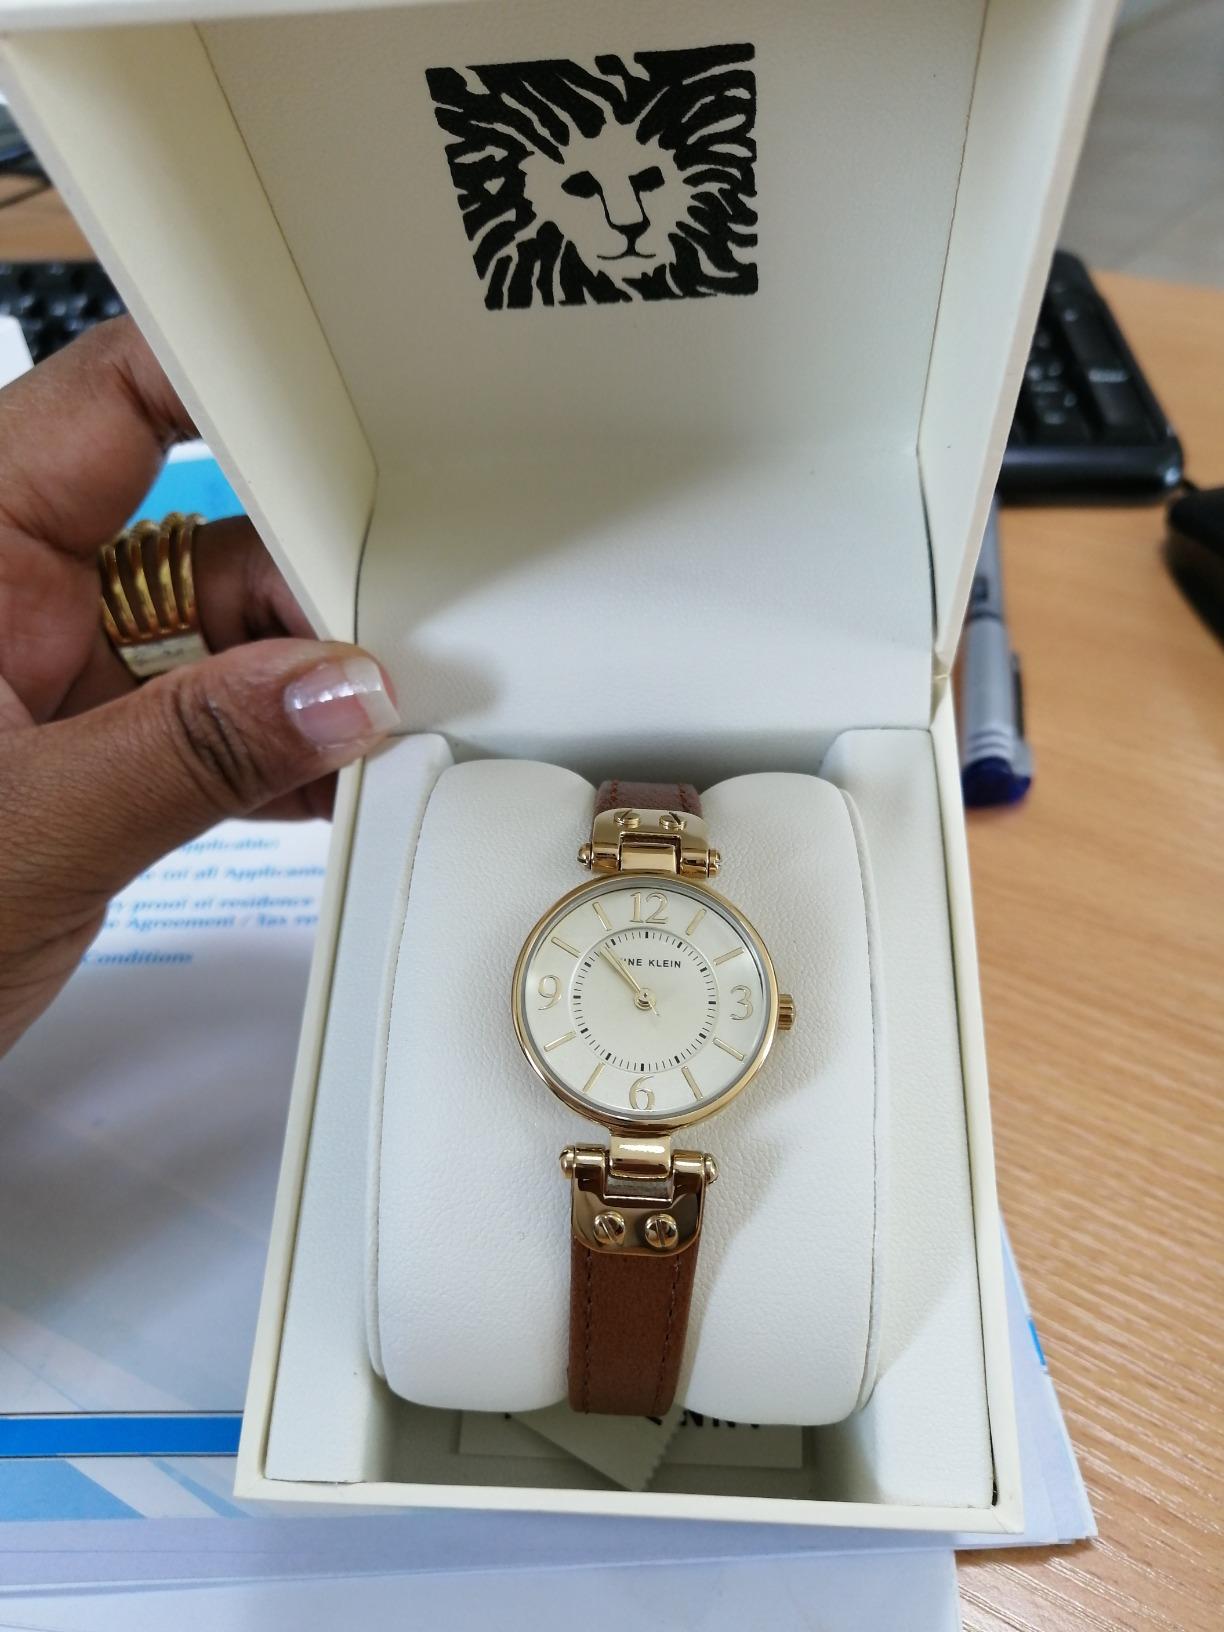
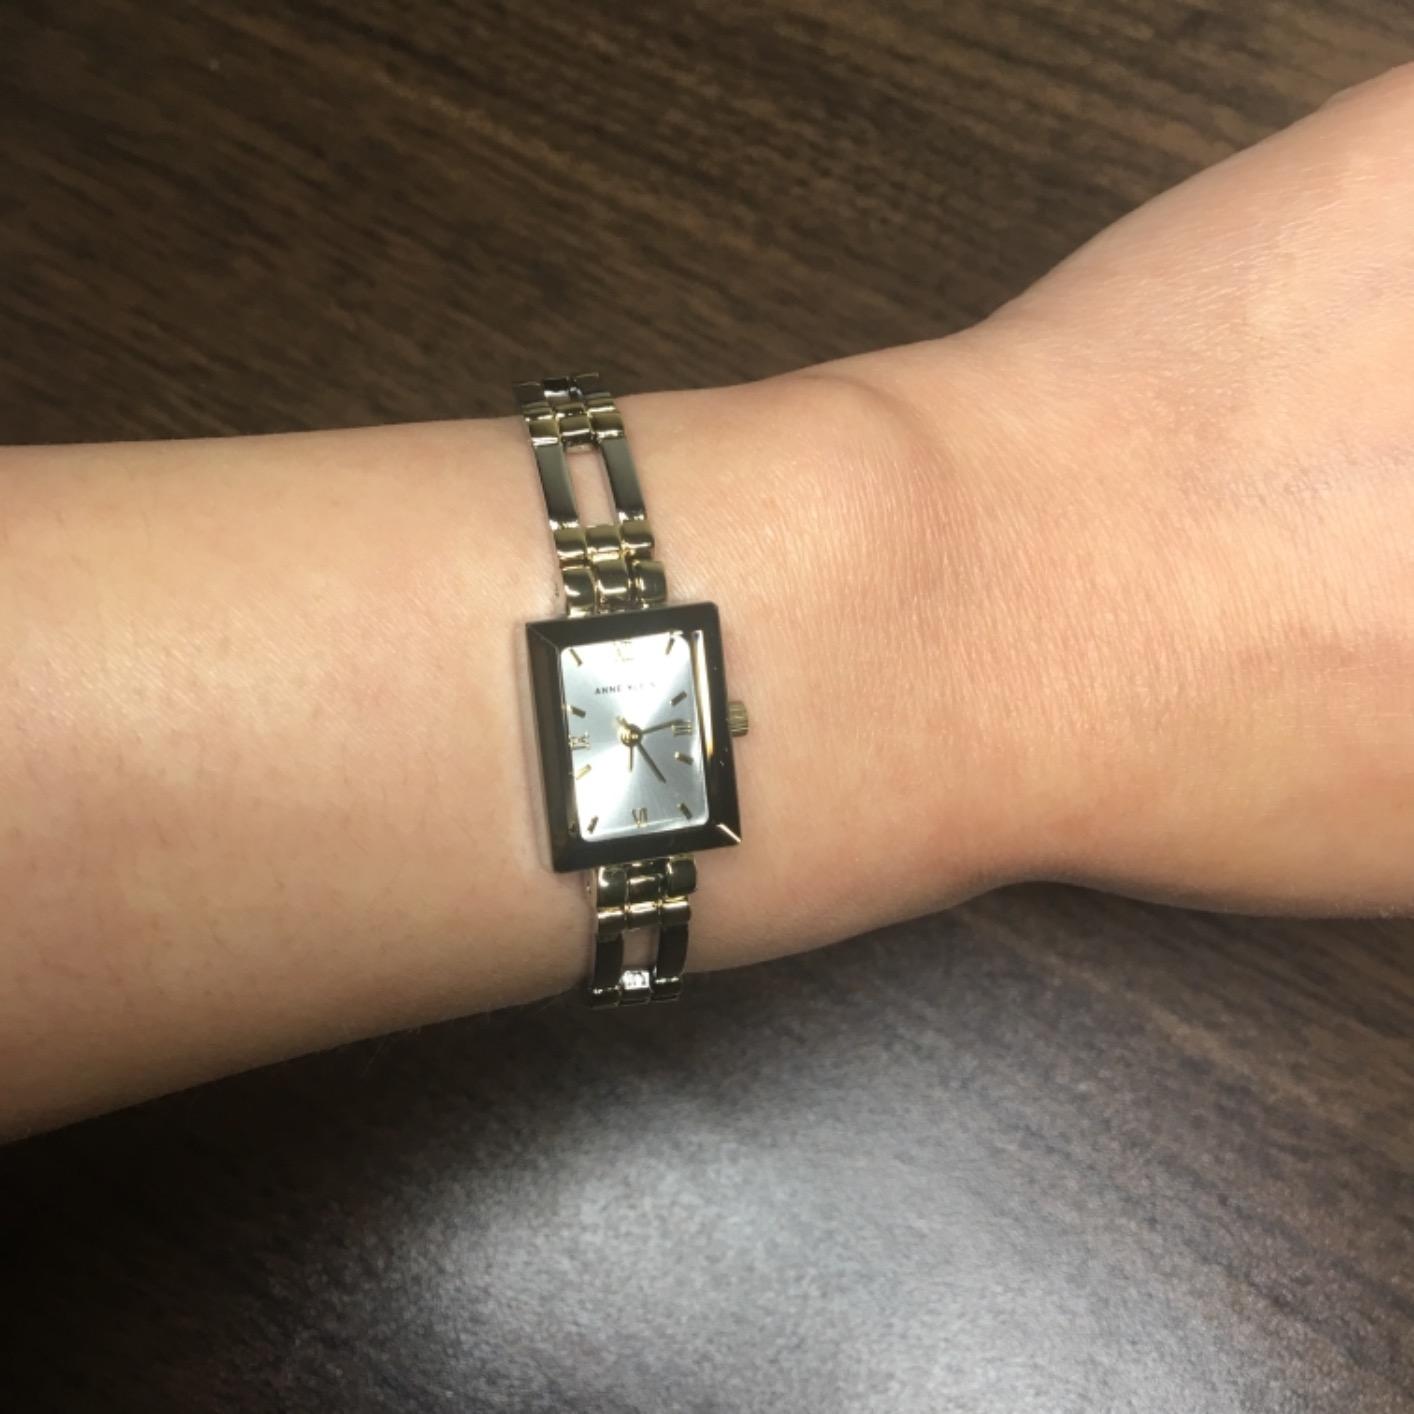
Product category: accessories_watch
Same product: no